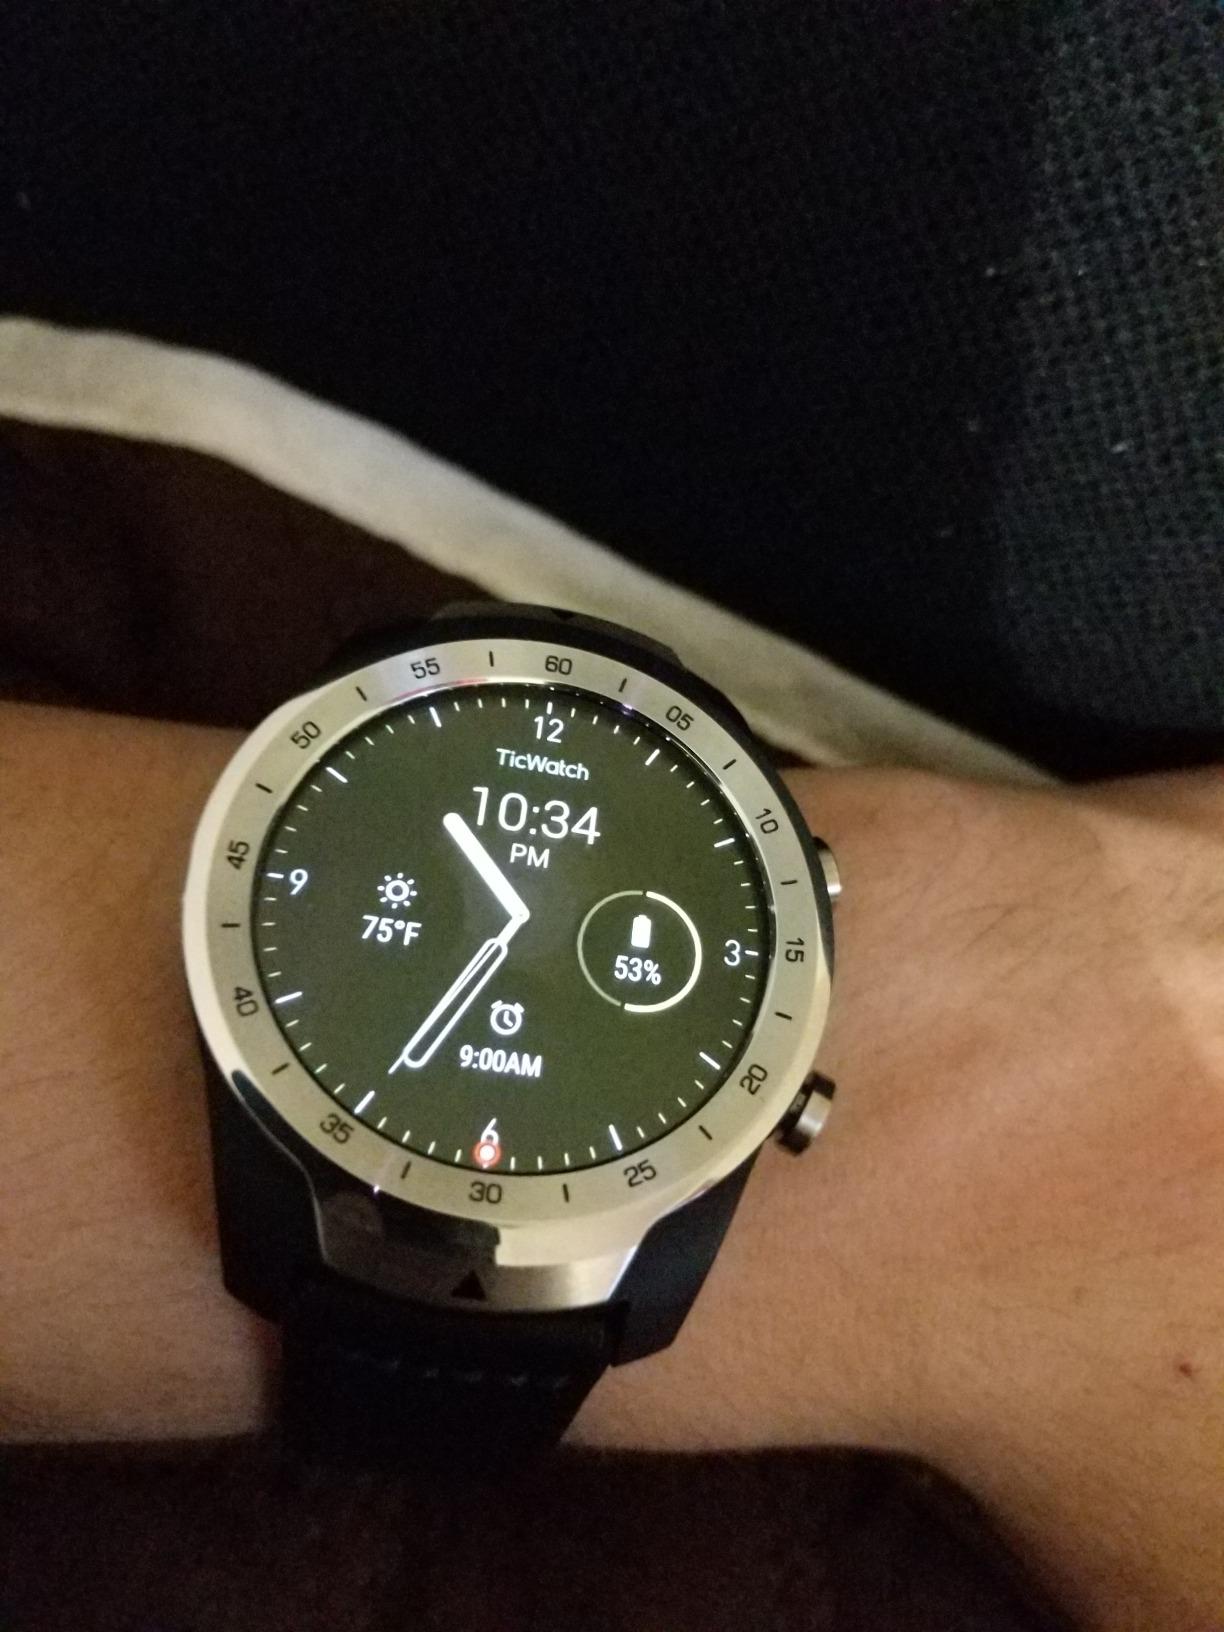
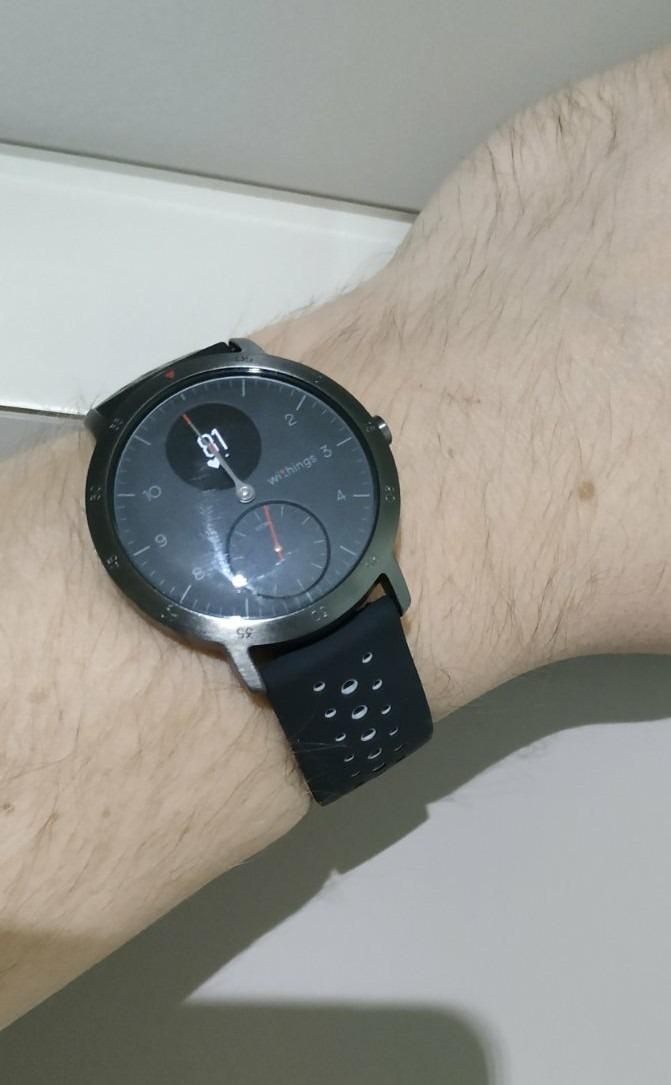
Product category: smartwatch
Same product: no